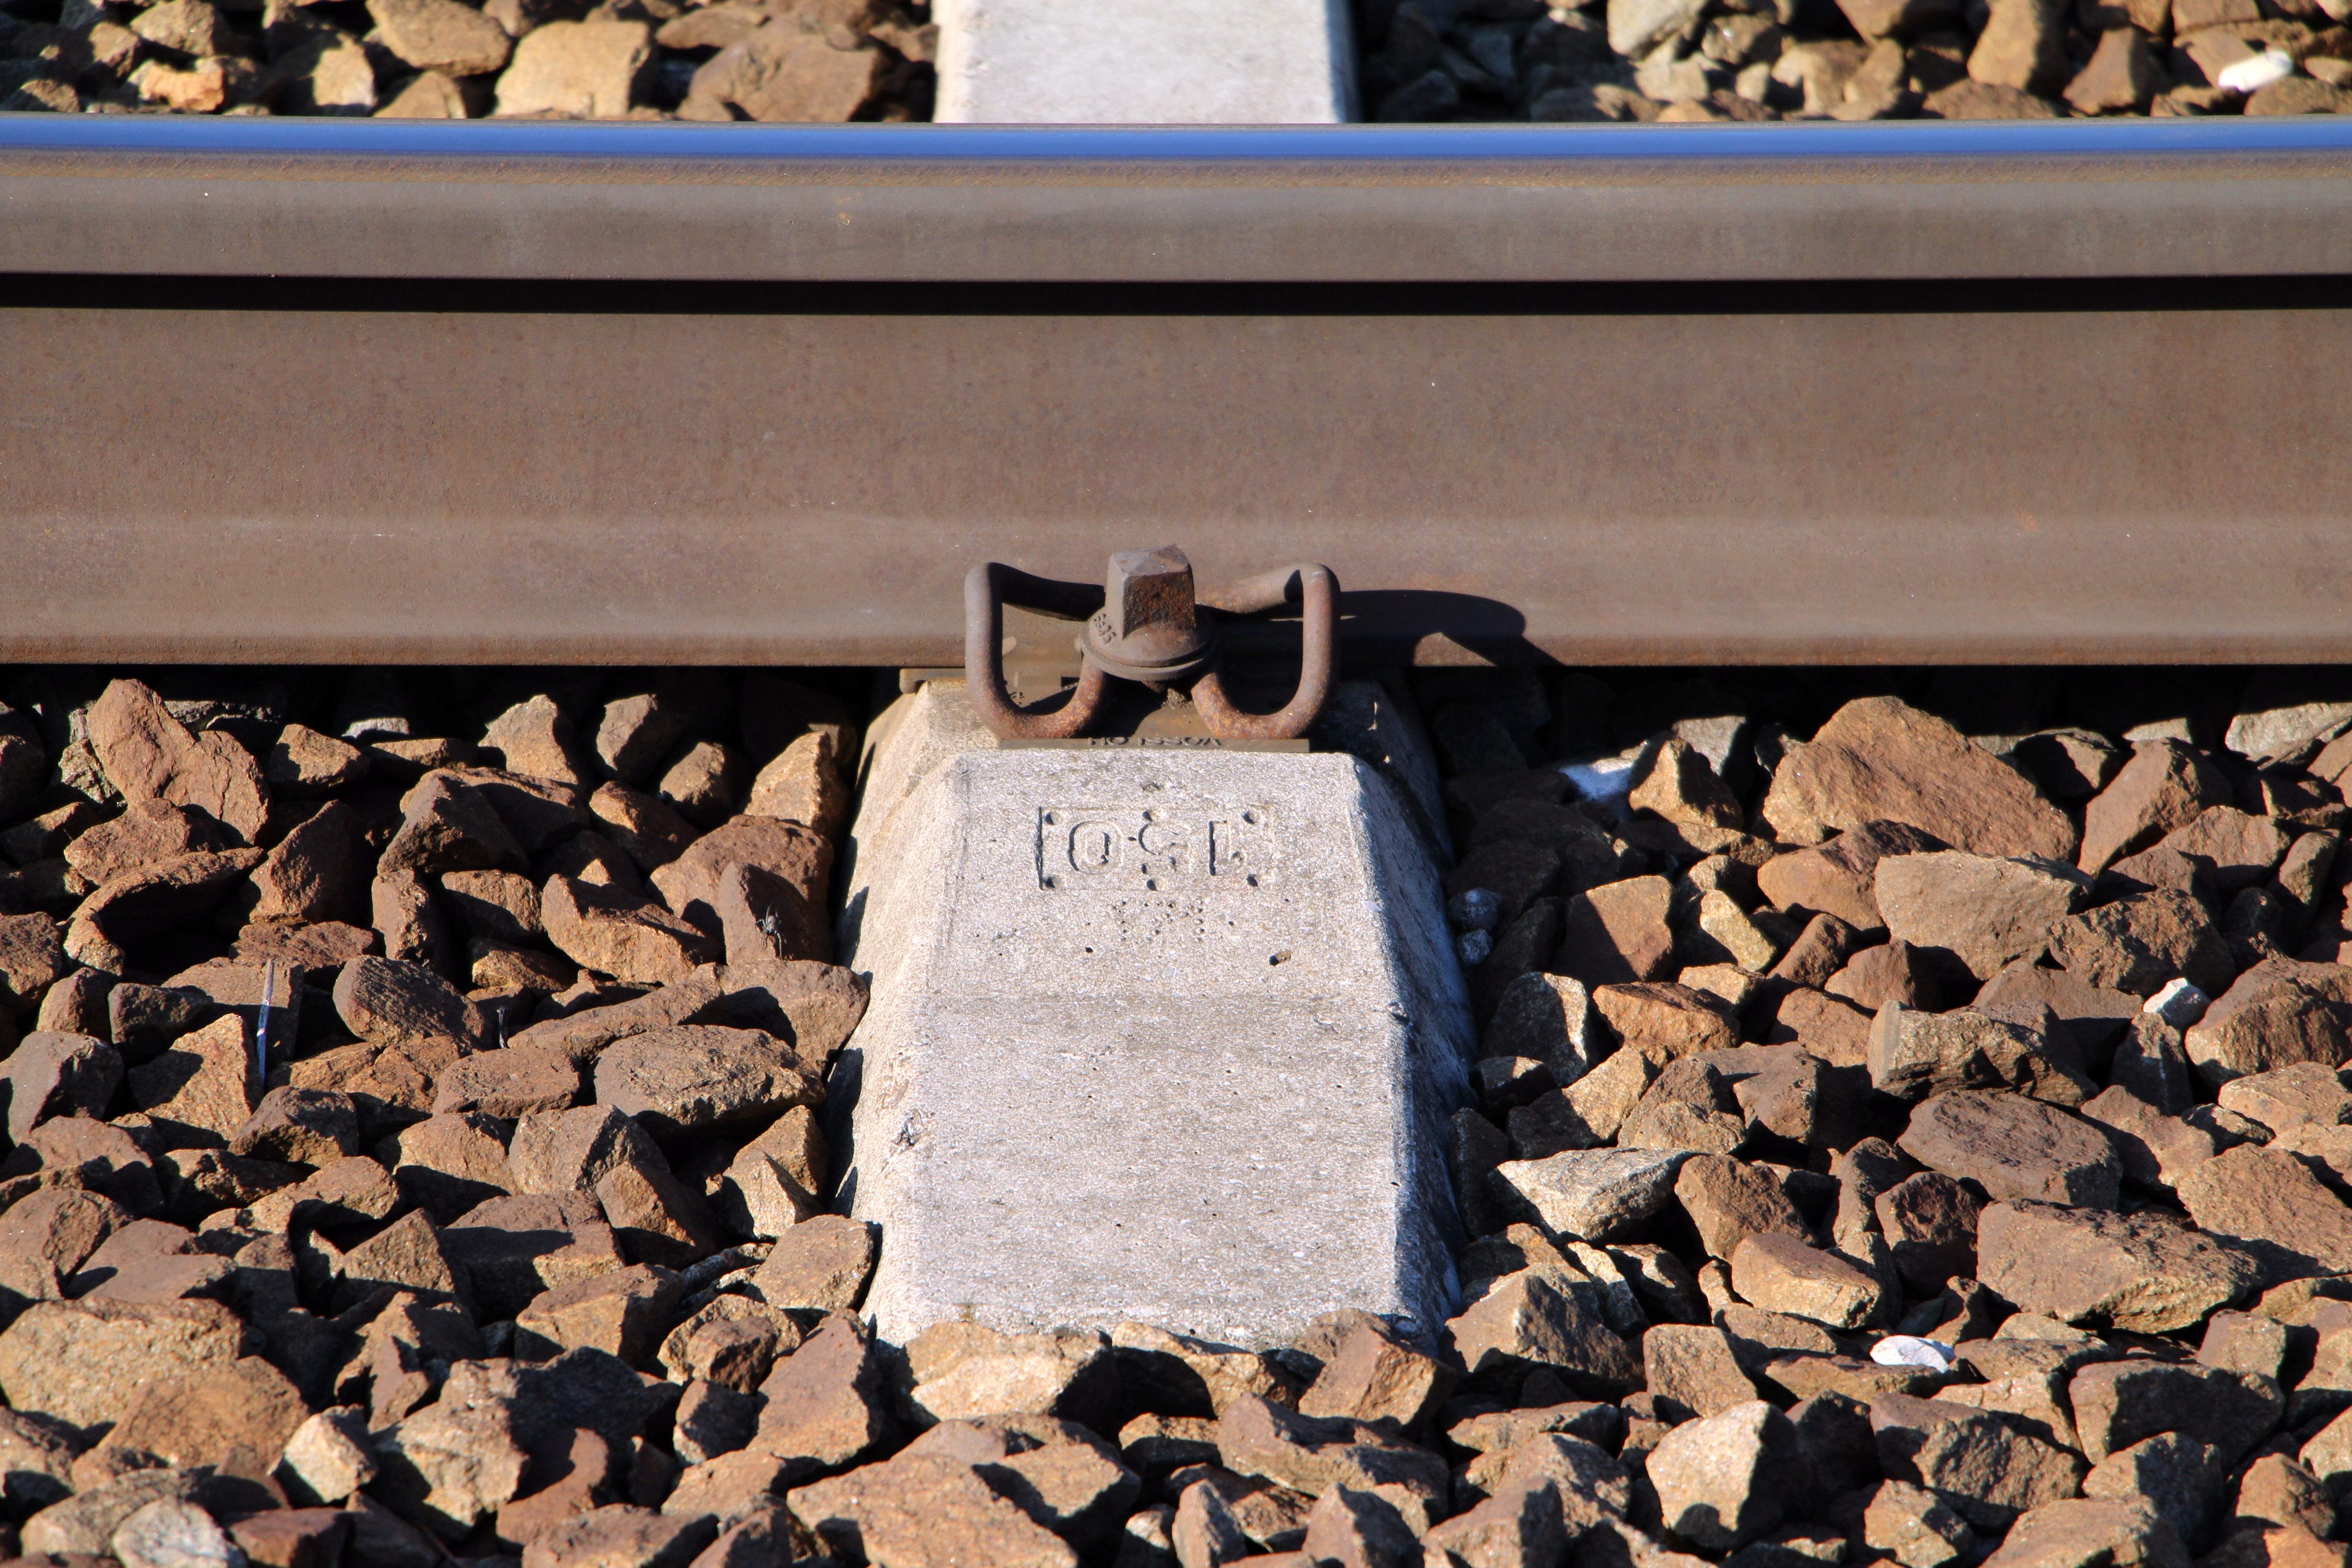
wood, track, railway, rail, wall, train, material, stones, art, temple, sill, shape